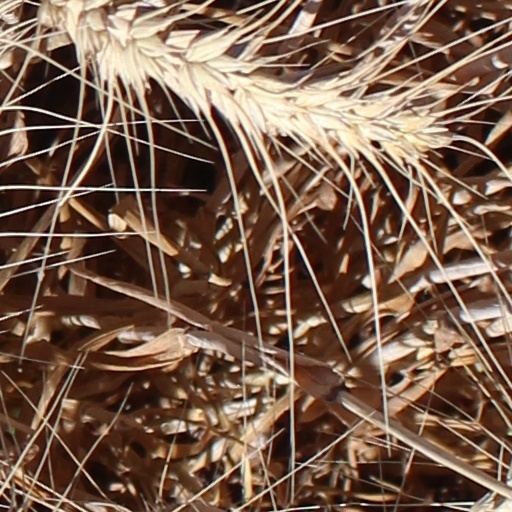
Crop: wheat